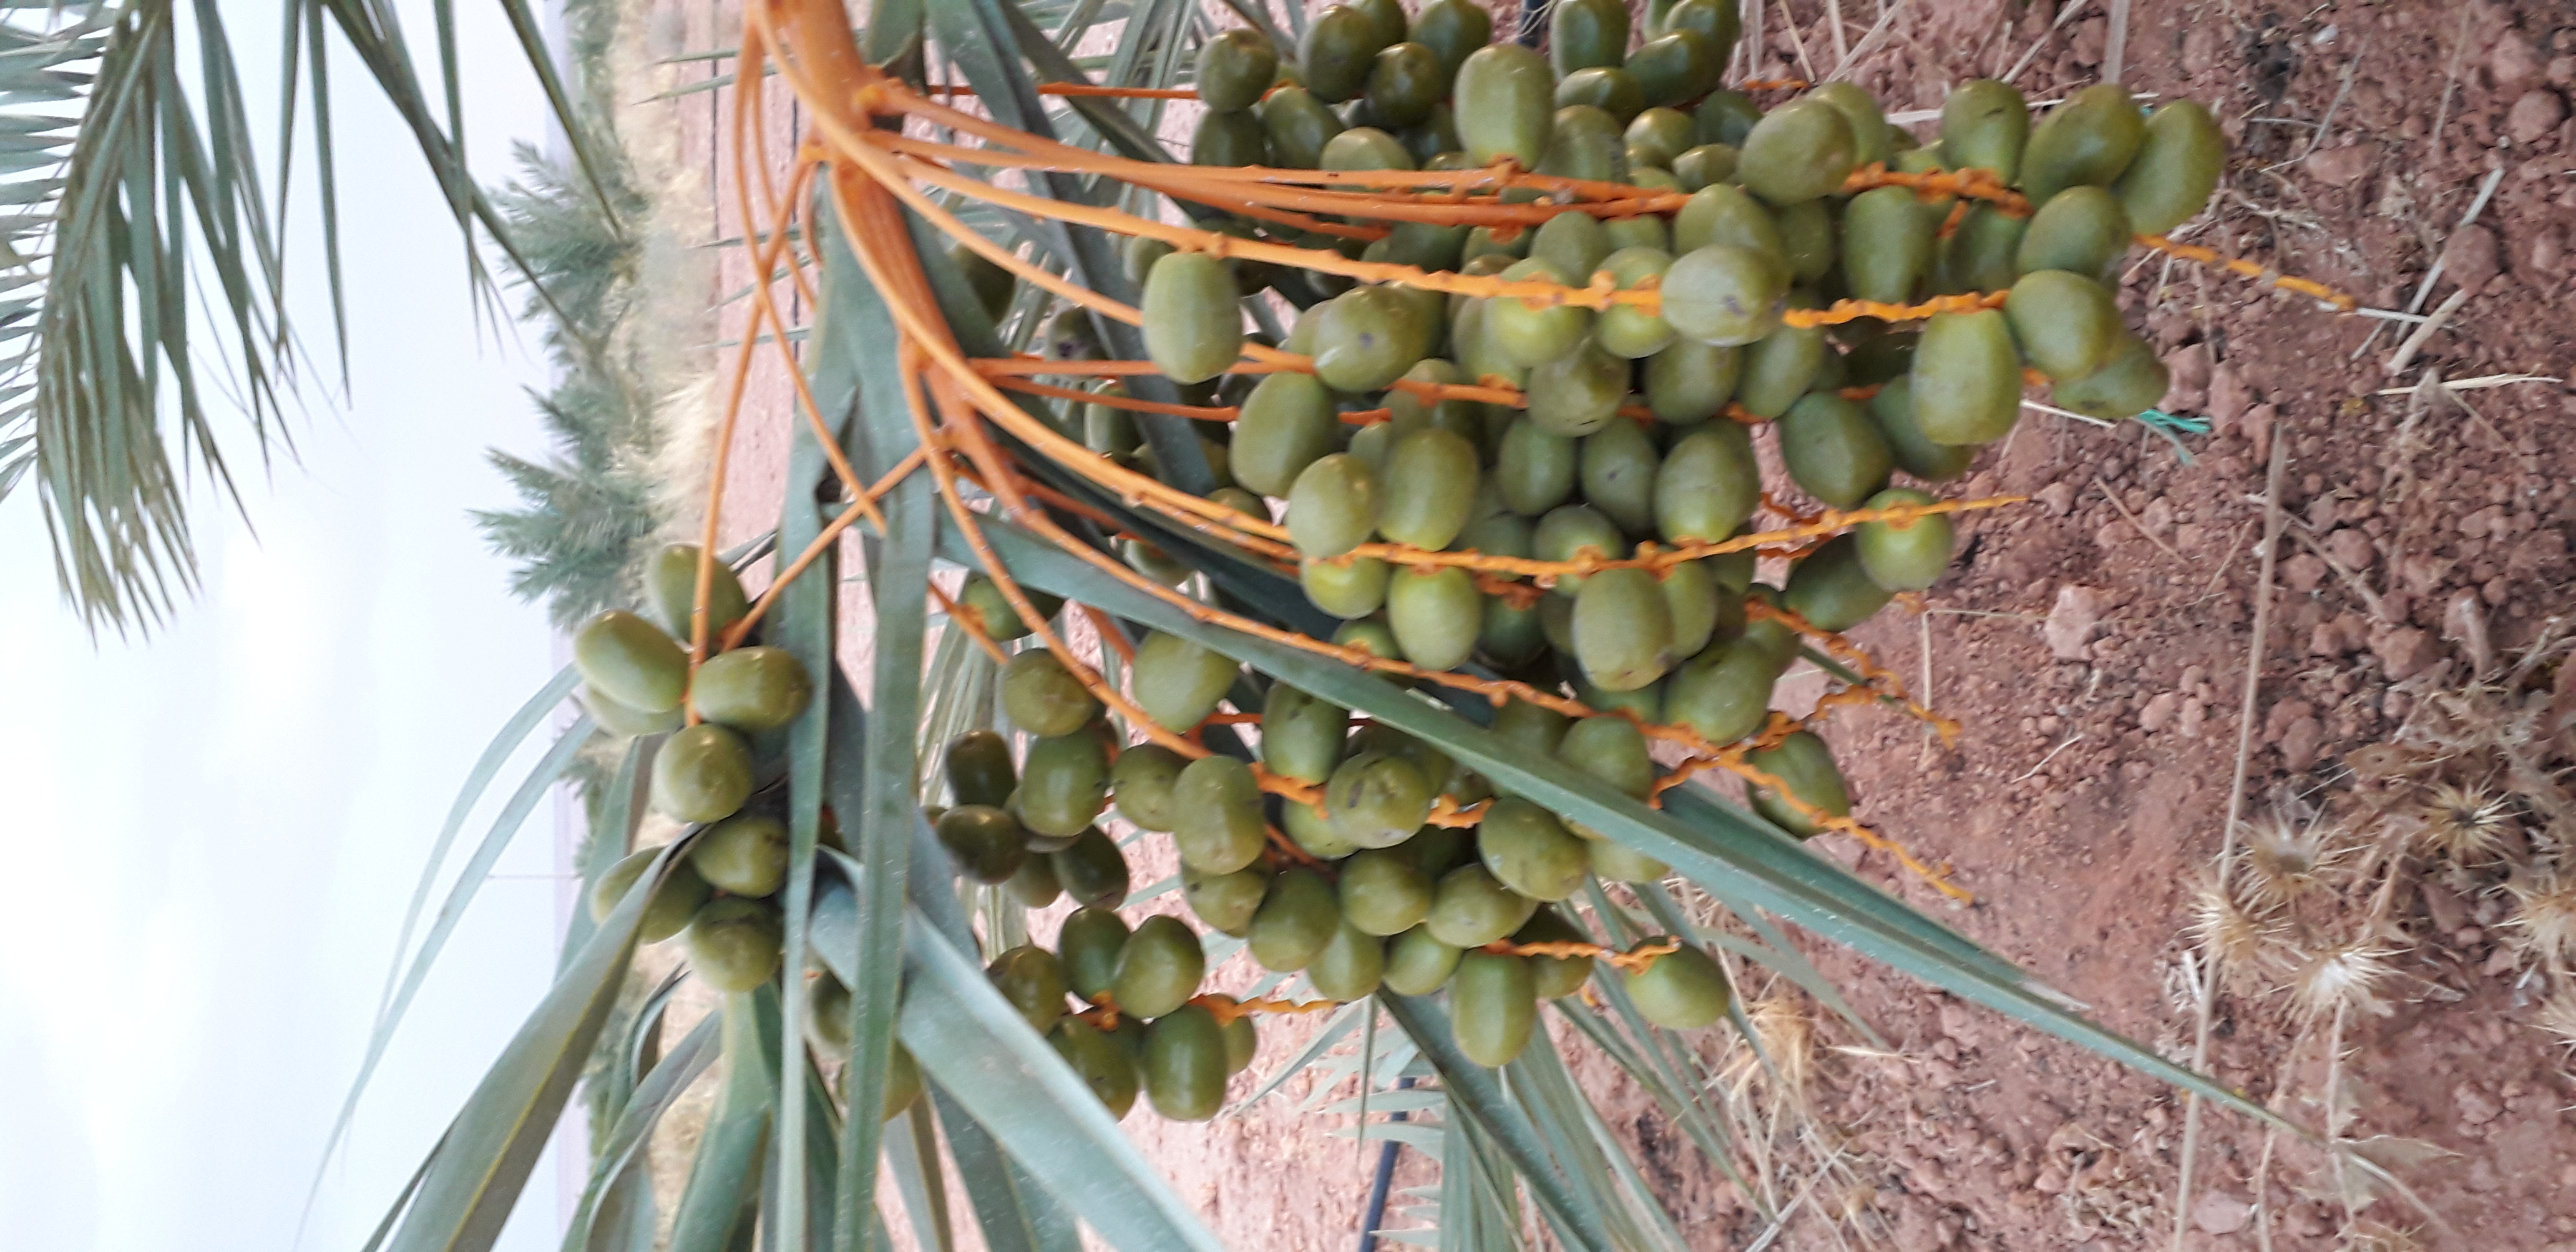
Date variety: Boufagous